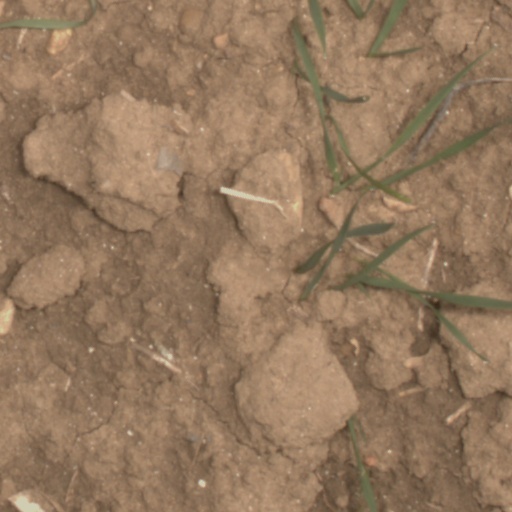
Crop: wheat